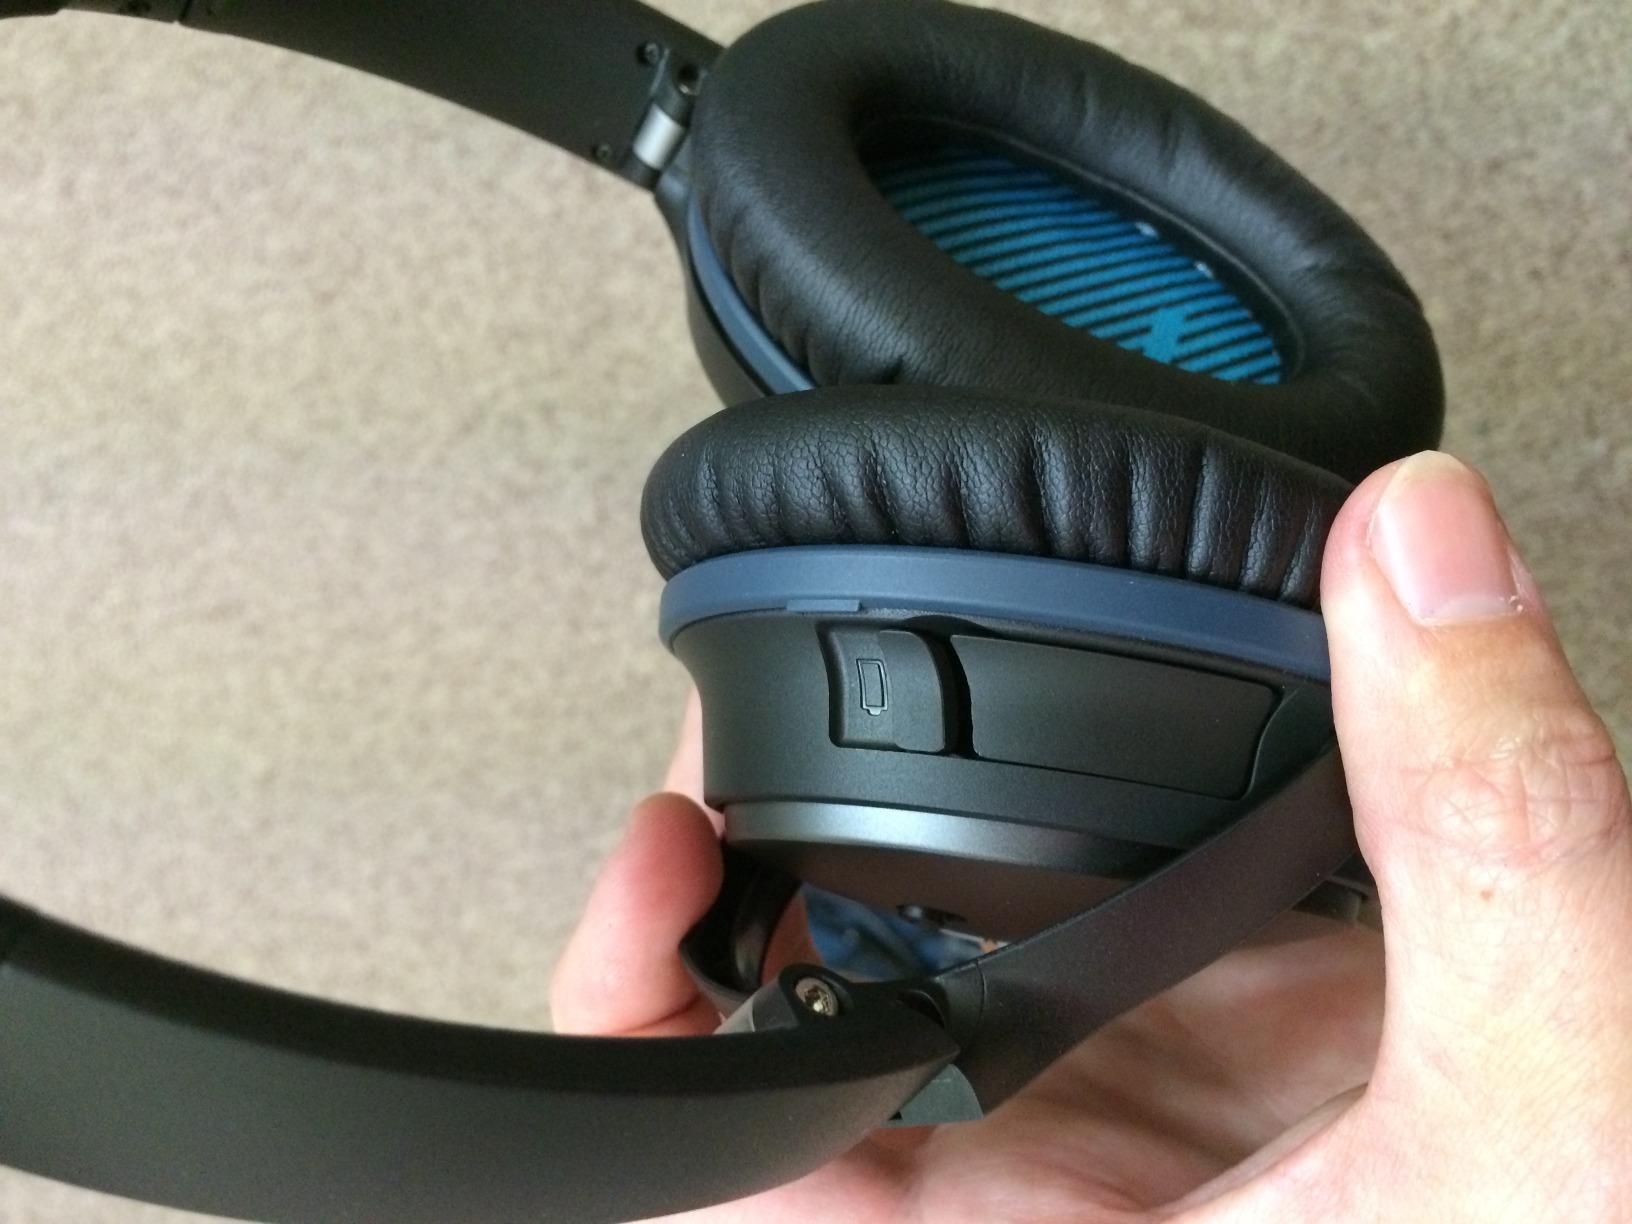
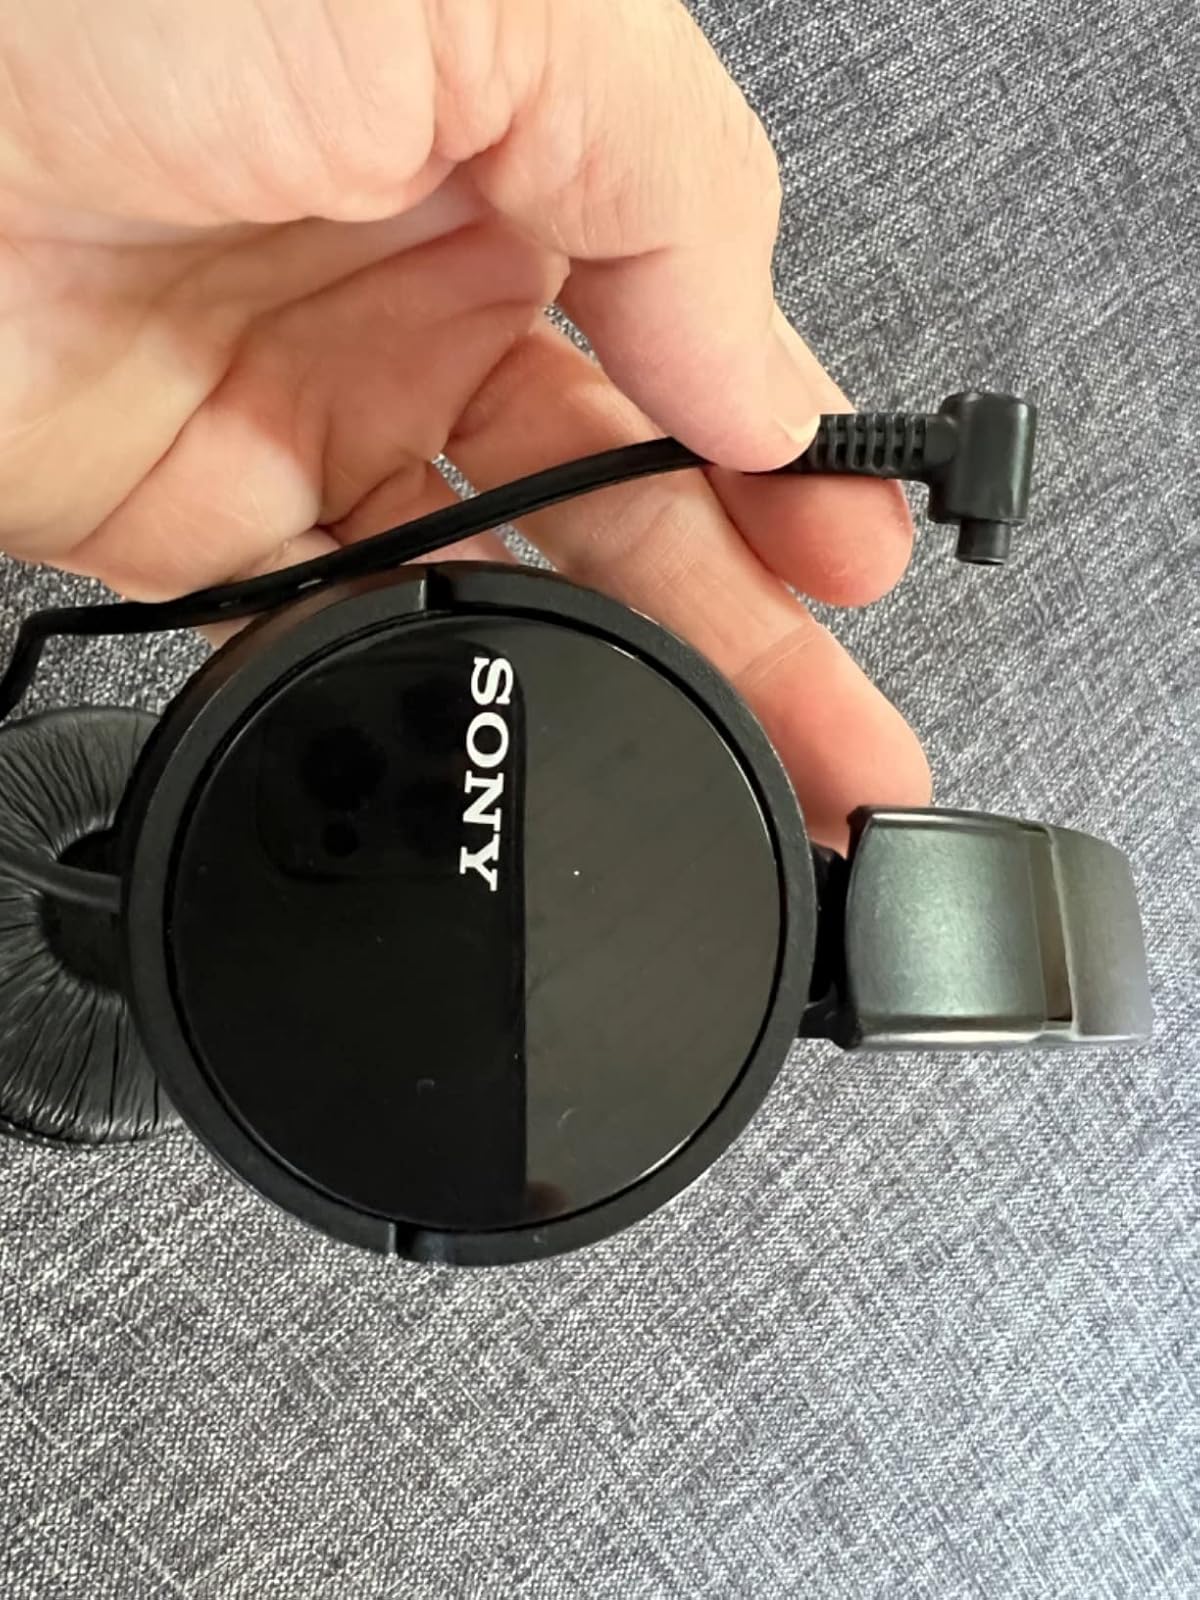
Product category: headphones
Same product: no